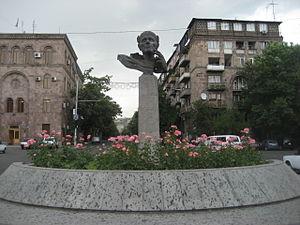
La liste de statues d'Erevan regroupe l'ensemble des statues de la ville d'Erevan en Arménie. Cette liste se veut aussi exhaustive que possible.